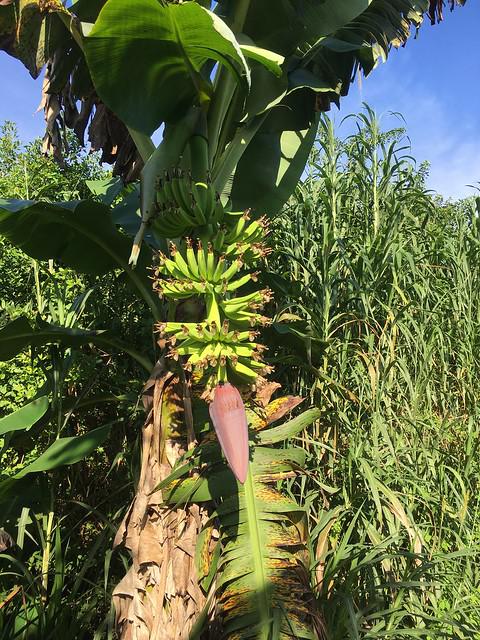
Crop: unknown
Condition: banana_banana_cigar_end_rot